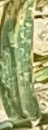
Label: Wheat___Yellow_Rust